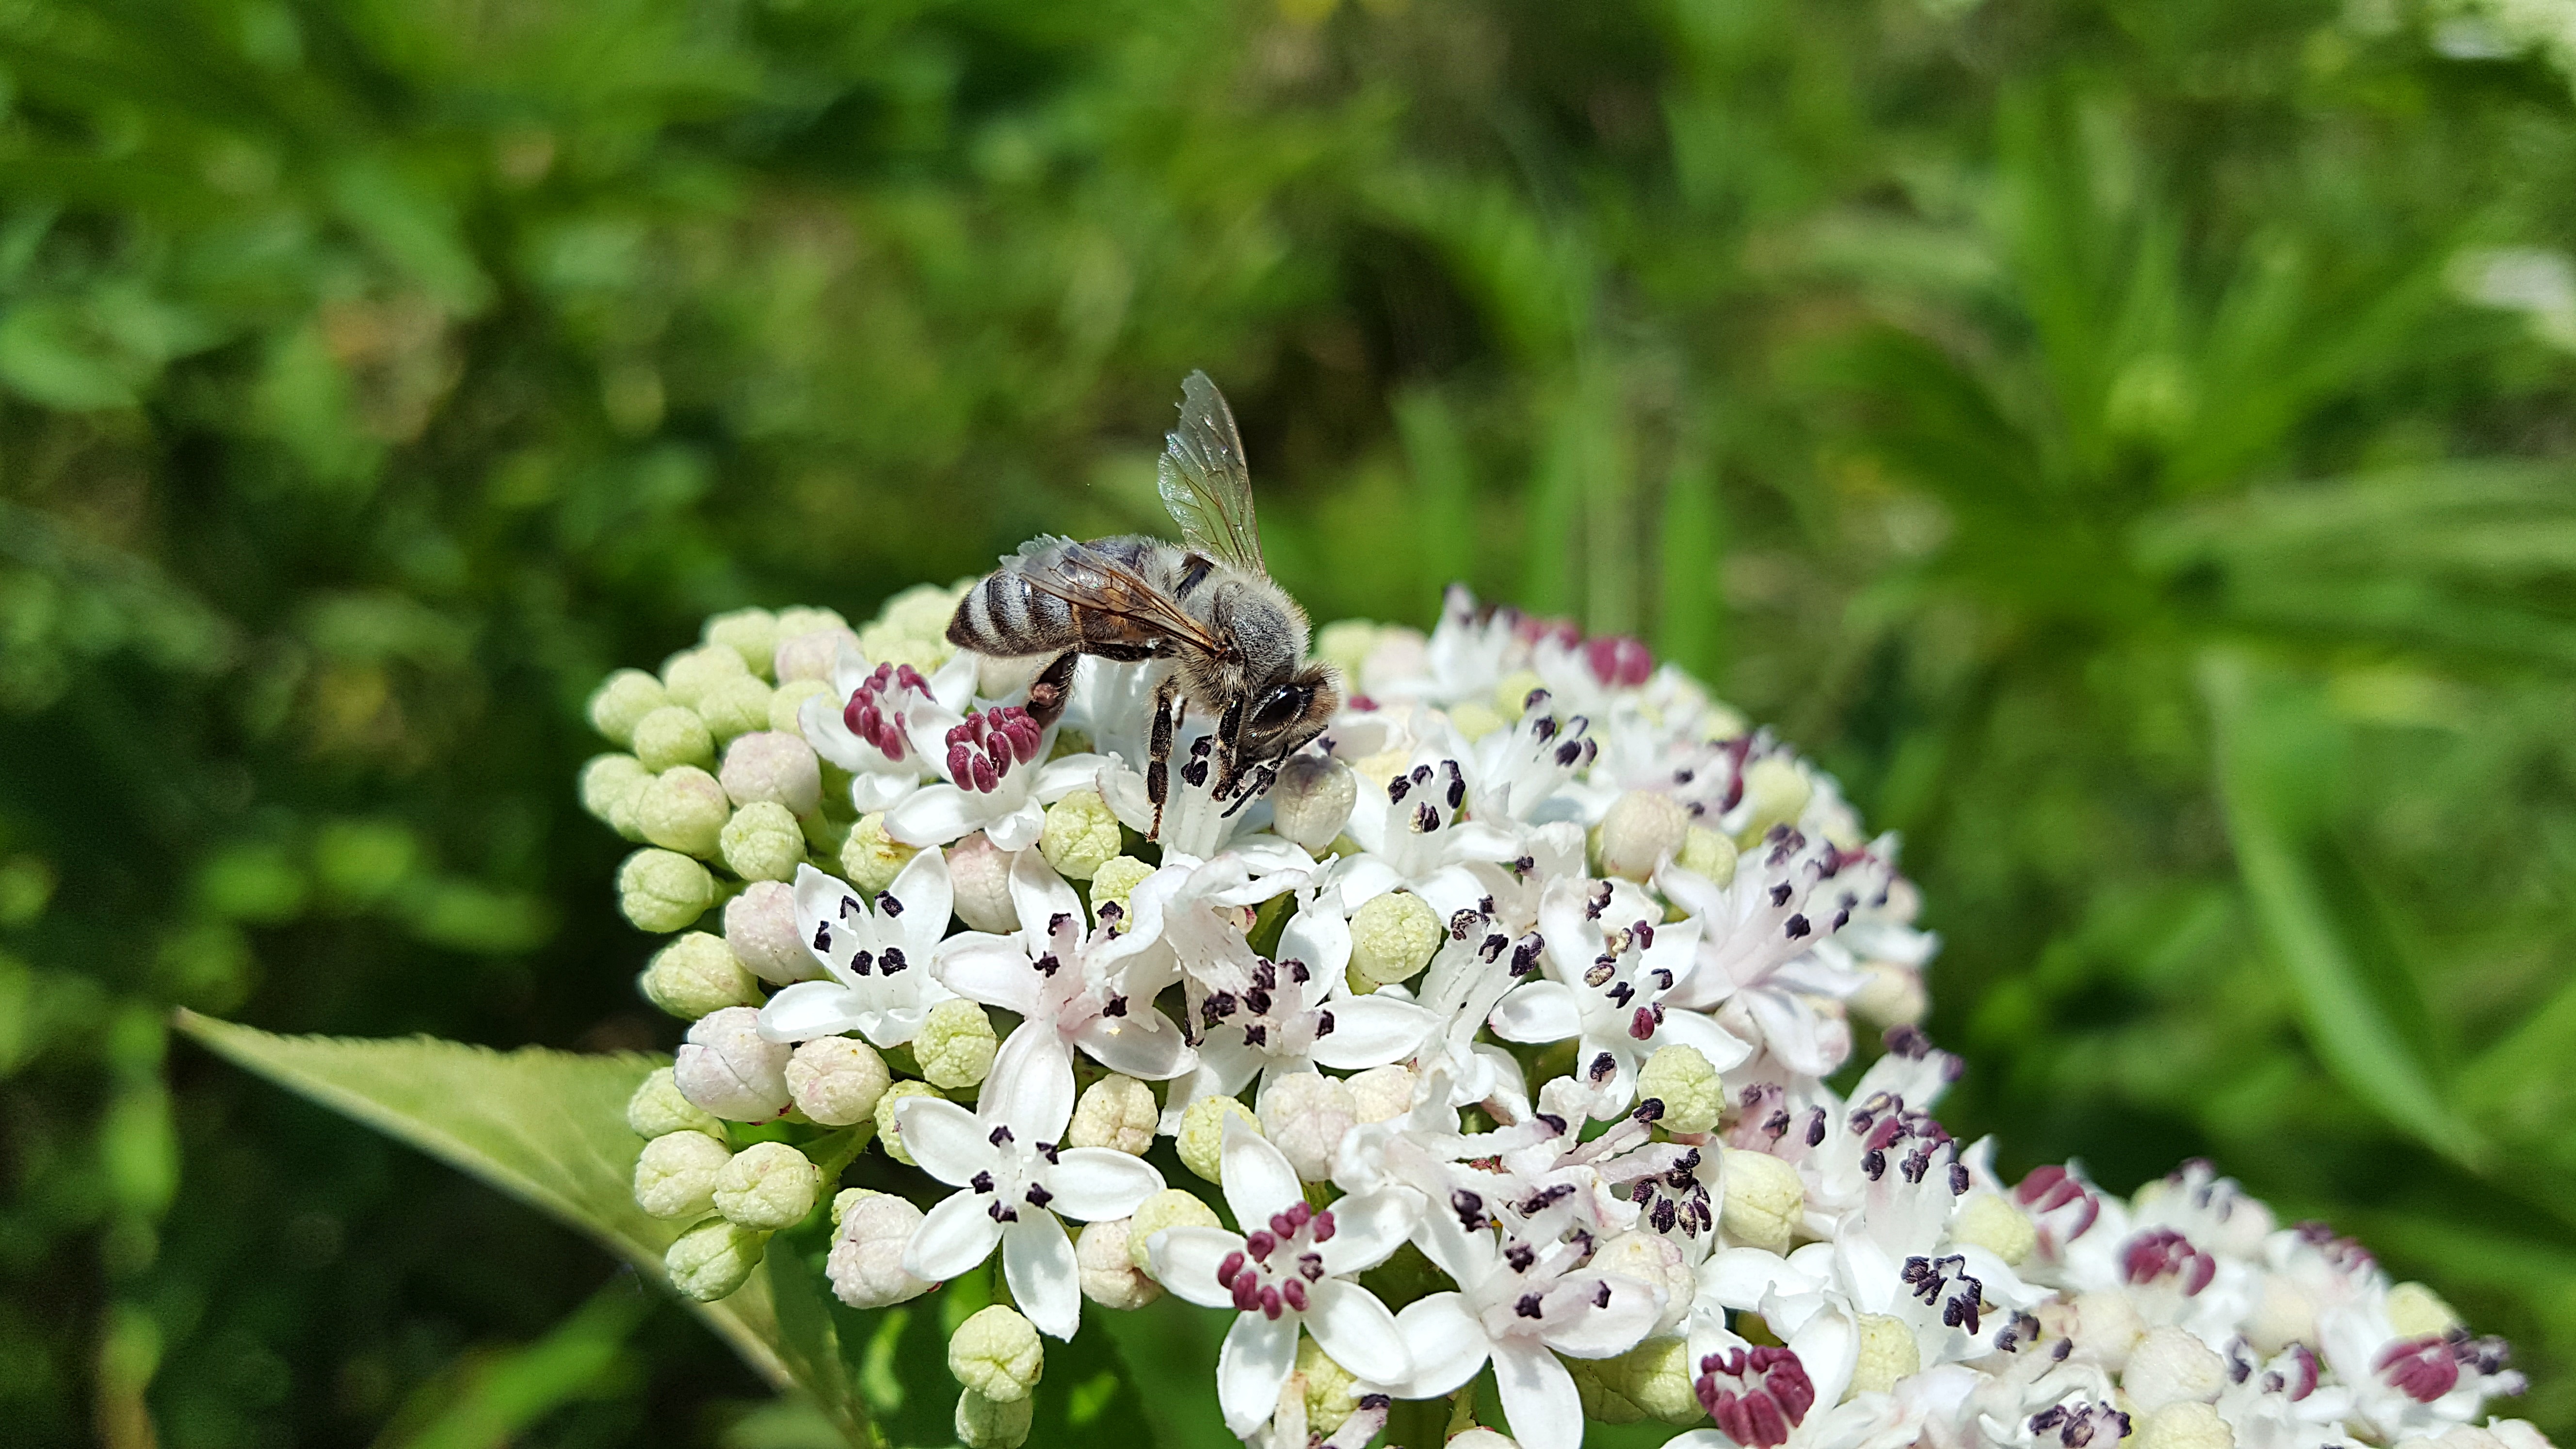
nature, blossom, plant, flower, pollen, spring, insect, botany, flora, fauna, invertebrate, wildflower, bee, anthophila, collect, nectar, antennas, macro photography, flowering plant, honey bee, sambucus ebulus, danewort, dwarf elder, land plant, membrane winged insect